Royal Nova Scotia Regiment

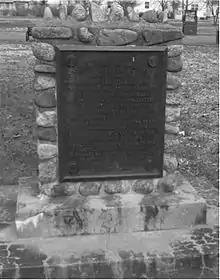
Monument to Lieutenant Colonel Samuel Bayard, RNSR, Middleton Park, Middleton, Nova Scotia, Canada

As tensions rose between the governments of Britain and Revolutionary France in early 1793, the British secretary of state for the colonies, Henry Dundas, wrote to Wentworth that the question of raising a provincial regiment for the defense of Nova Scotia was under consideration. In April, word arrived in Halifax, also from Dundas, that war had been declared, that all but 200 men of the British garrison were to be sent to the West Indies, that the militia was to be called out, and that Wentworth was to commence raising a provincial regiment of six companies (600 men). In spite of having no military experience, Wentworth was to be colonel of the regiment. The regiment was to serve as a Fencible unit, for local defense only. The men were to be paid and equipped like regular soldiers; they would be, in effect, a full-time home guard. In October Wentworth was directed to raise the establishment to eight companies (800 men), although the regiment would not, in the event, ever reach this strength, and further ordered that the regiment might be called on to serve in the other North American colonies, to which the men assented.